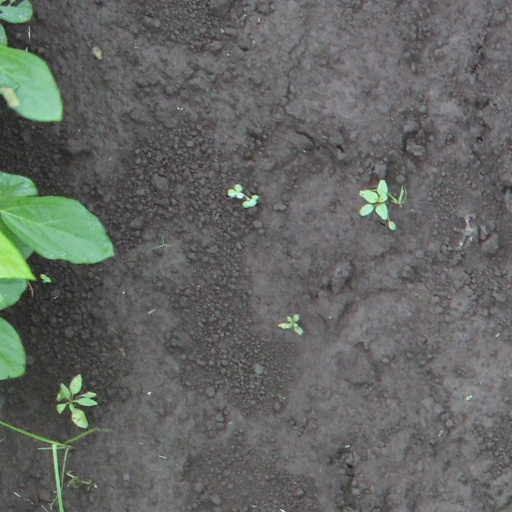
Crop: soybean